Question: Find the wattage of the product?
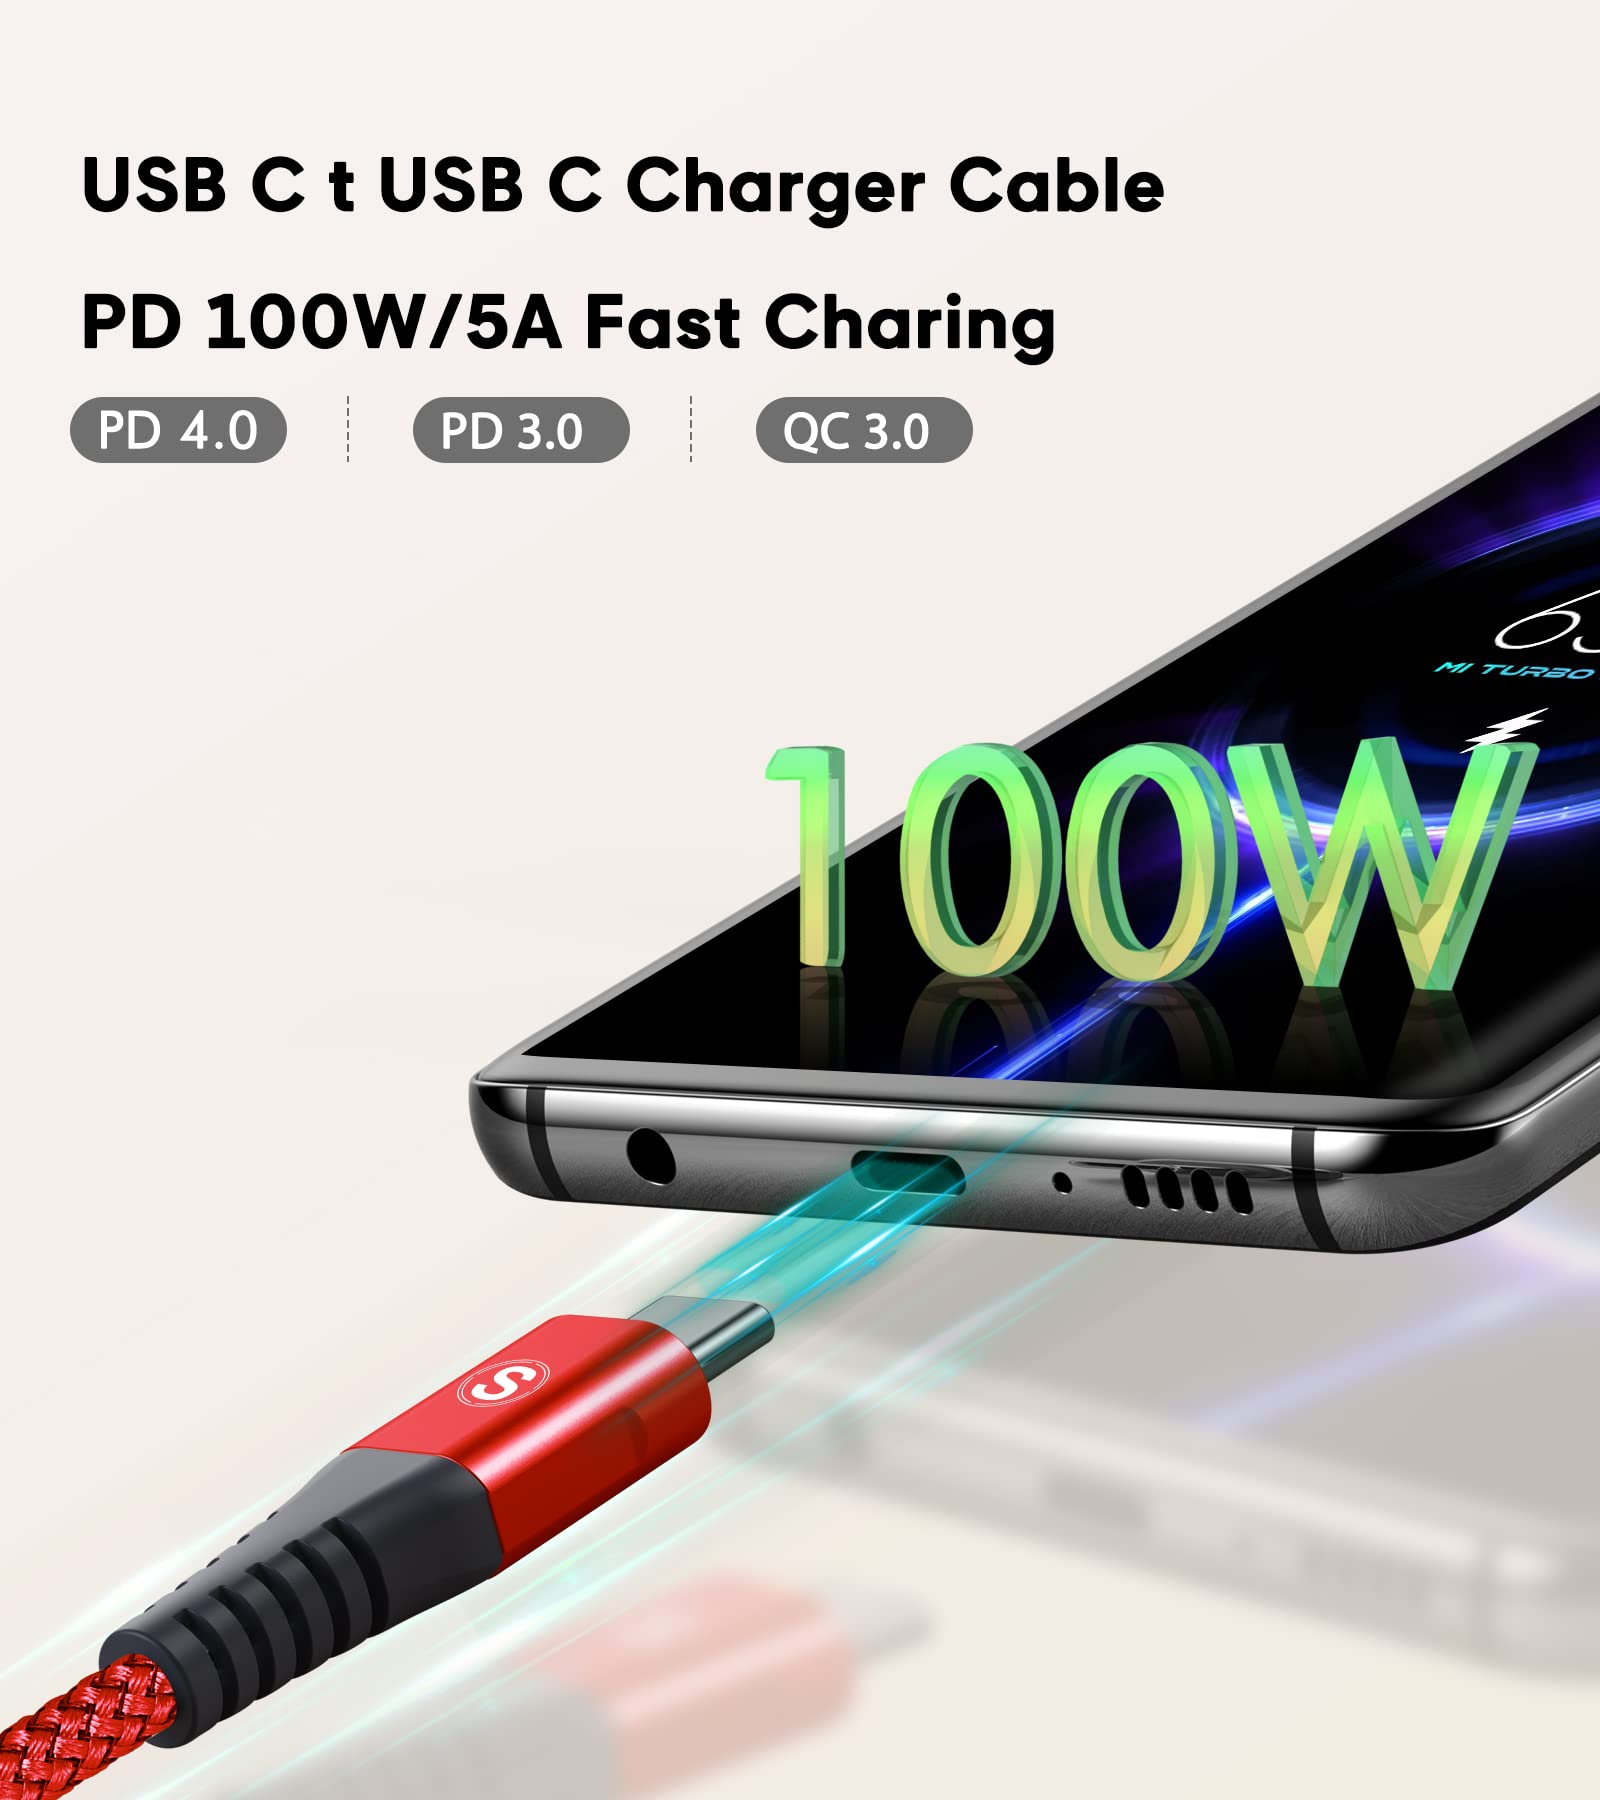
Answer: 100.0 watt